Charles Meyer (cyclist)

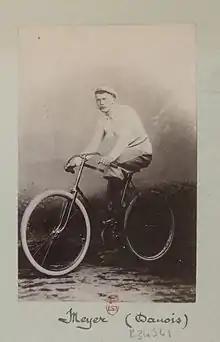

Charles Meyer (16 March 1868 – 31 January 1931) was a Danish racing cyclist. He won the 560 km long Bordeaux–Paris in 1895, and finished second in the 1896 Paris–Roubaix and fifth in the 1898 race.